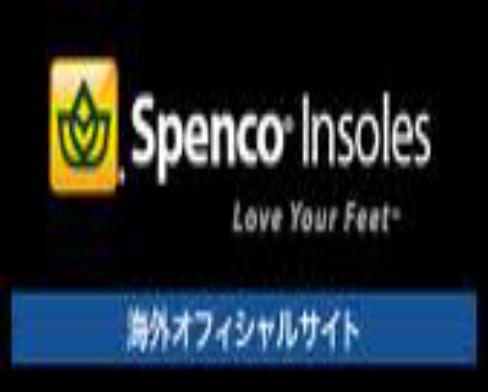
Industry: Clothes